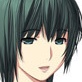
Portrait style: Anime Portrait